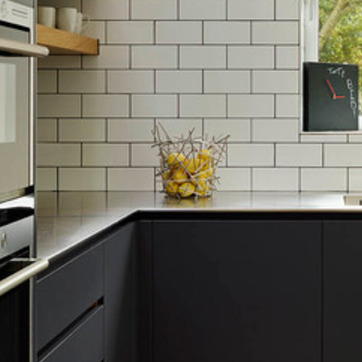
Material: food